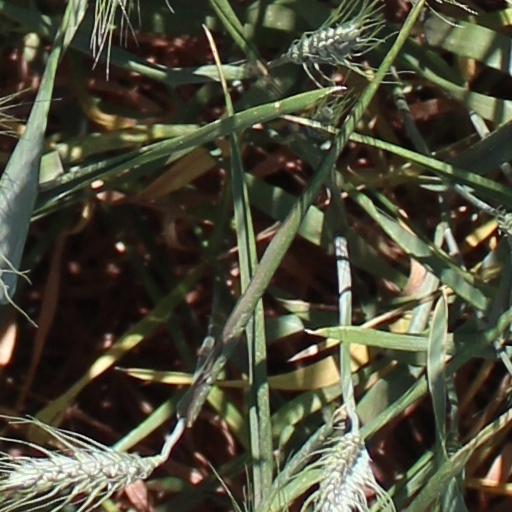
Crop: wheat